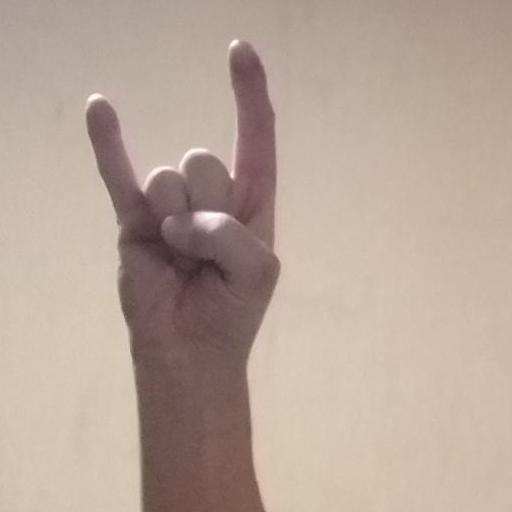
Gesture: rock